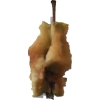
Label: apples